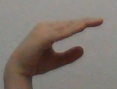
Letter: jeem